Pablo Pérez (footballer, born 1993)

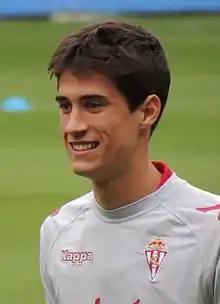
Pérez with Sporting Gijón in 2014

Pablo Pérez Rodríguez (born 2 August 1993) is a Spanish professional footballer who plays as an attacking midfielder for Langreo.